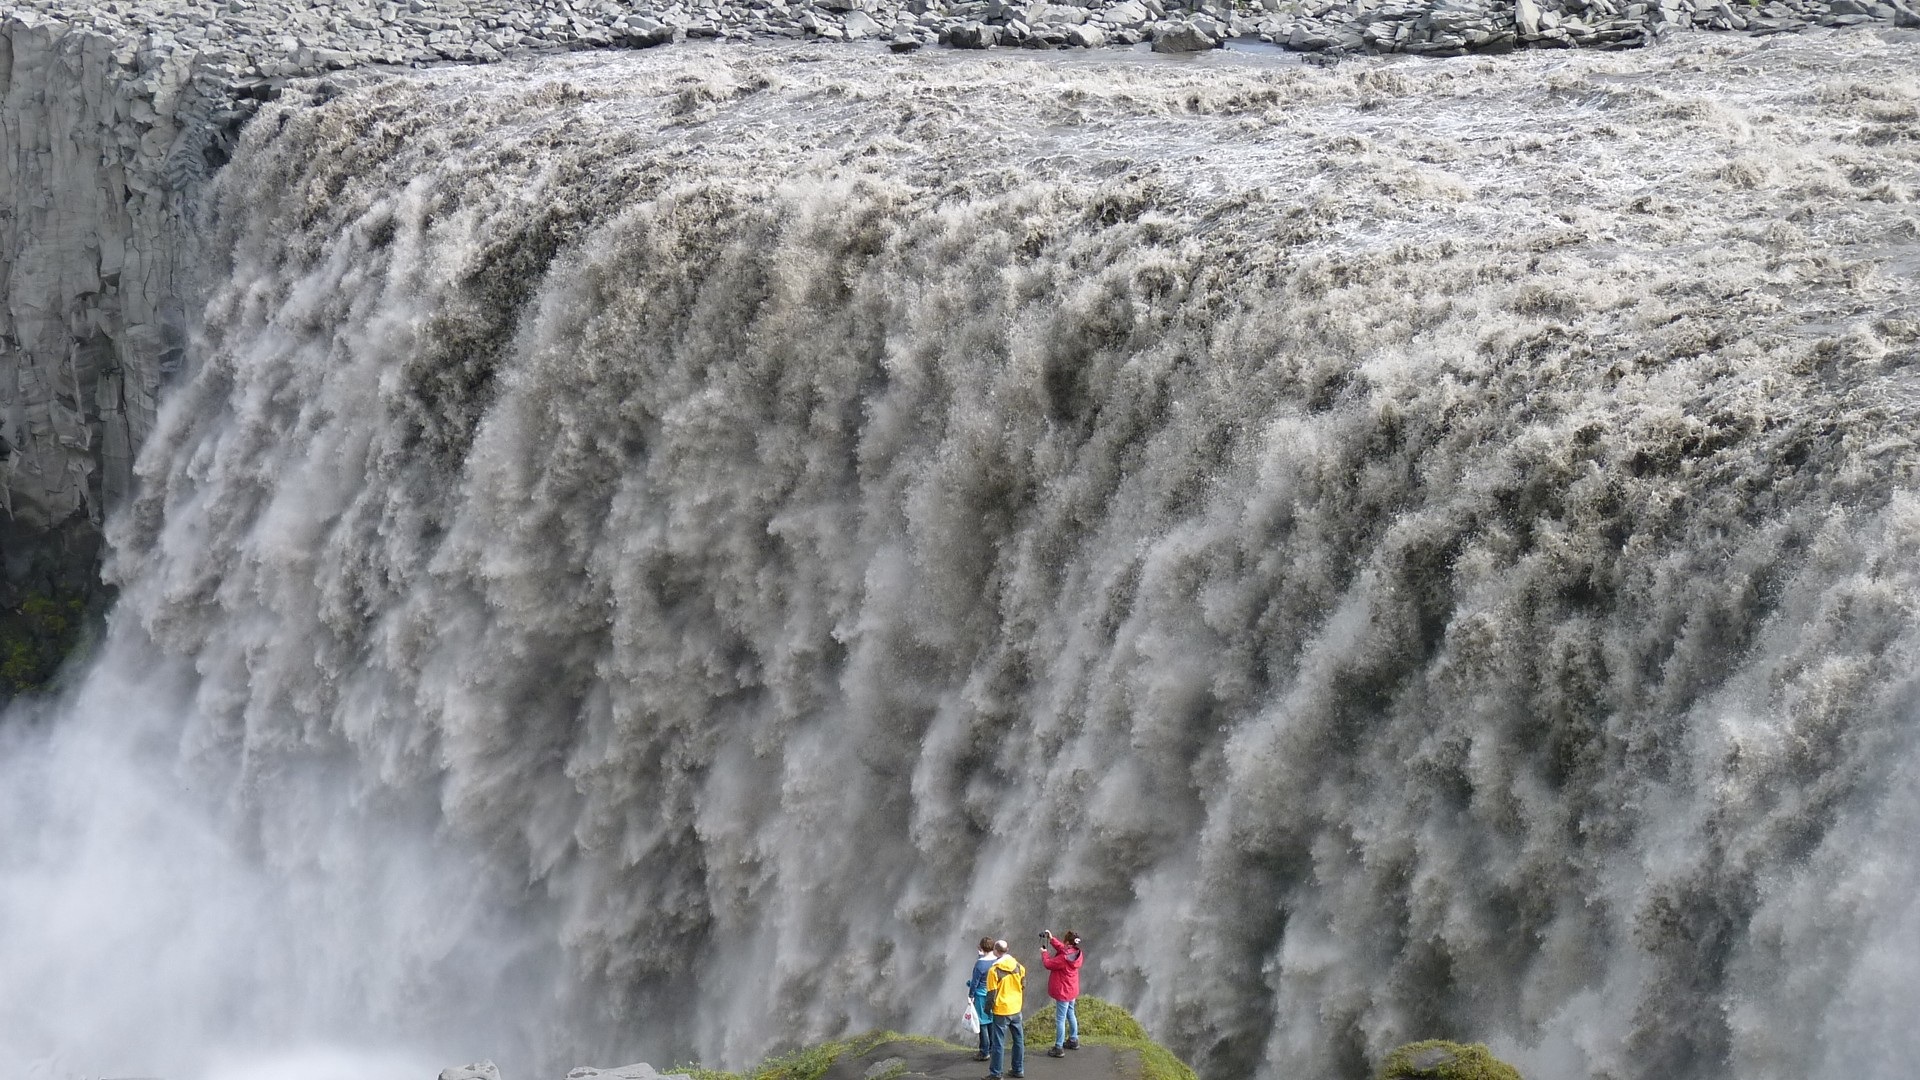
water, waterfall, river, cliff, cascade, iceland, terrain, water feature, geological phenomenon, detifoss